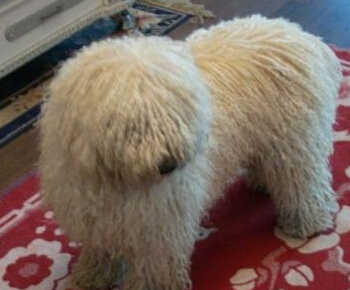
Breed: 318-n000115-komondor